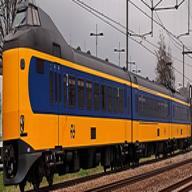
Vehicle type: Trains